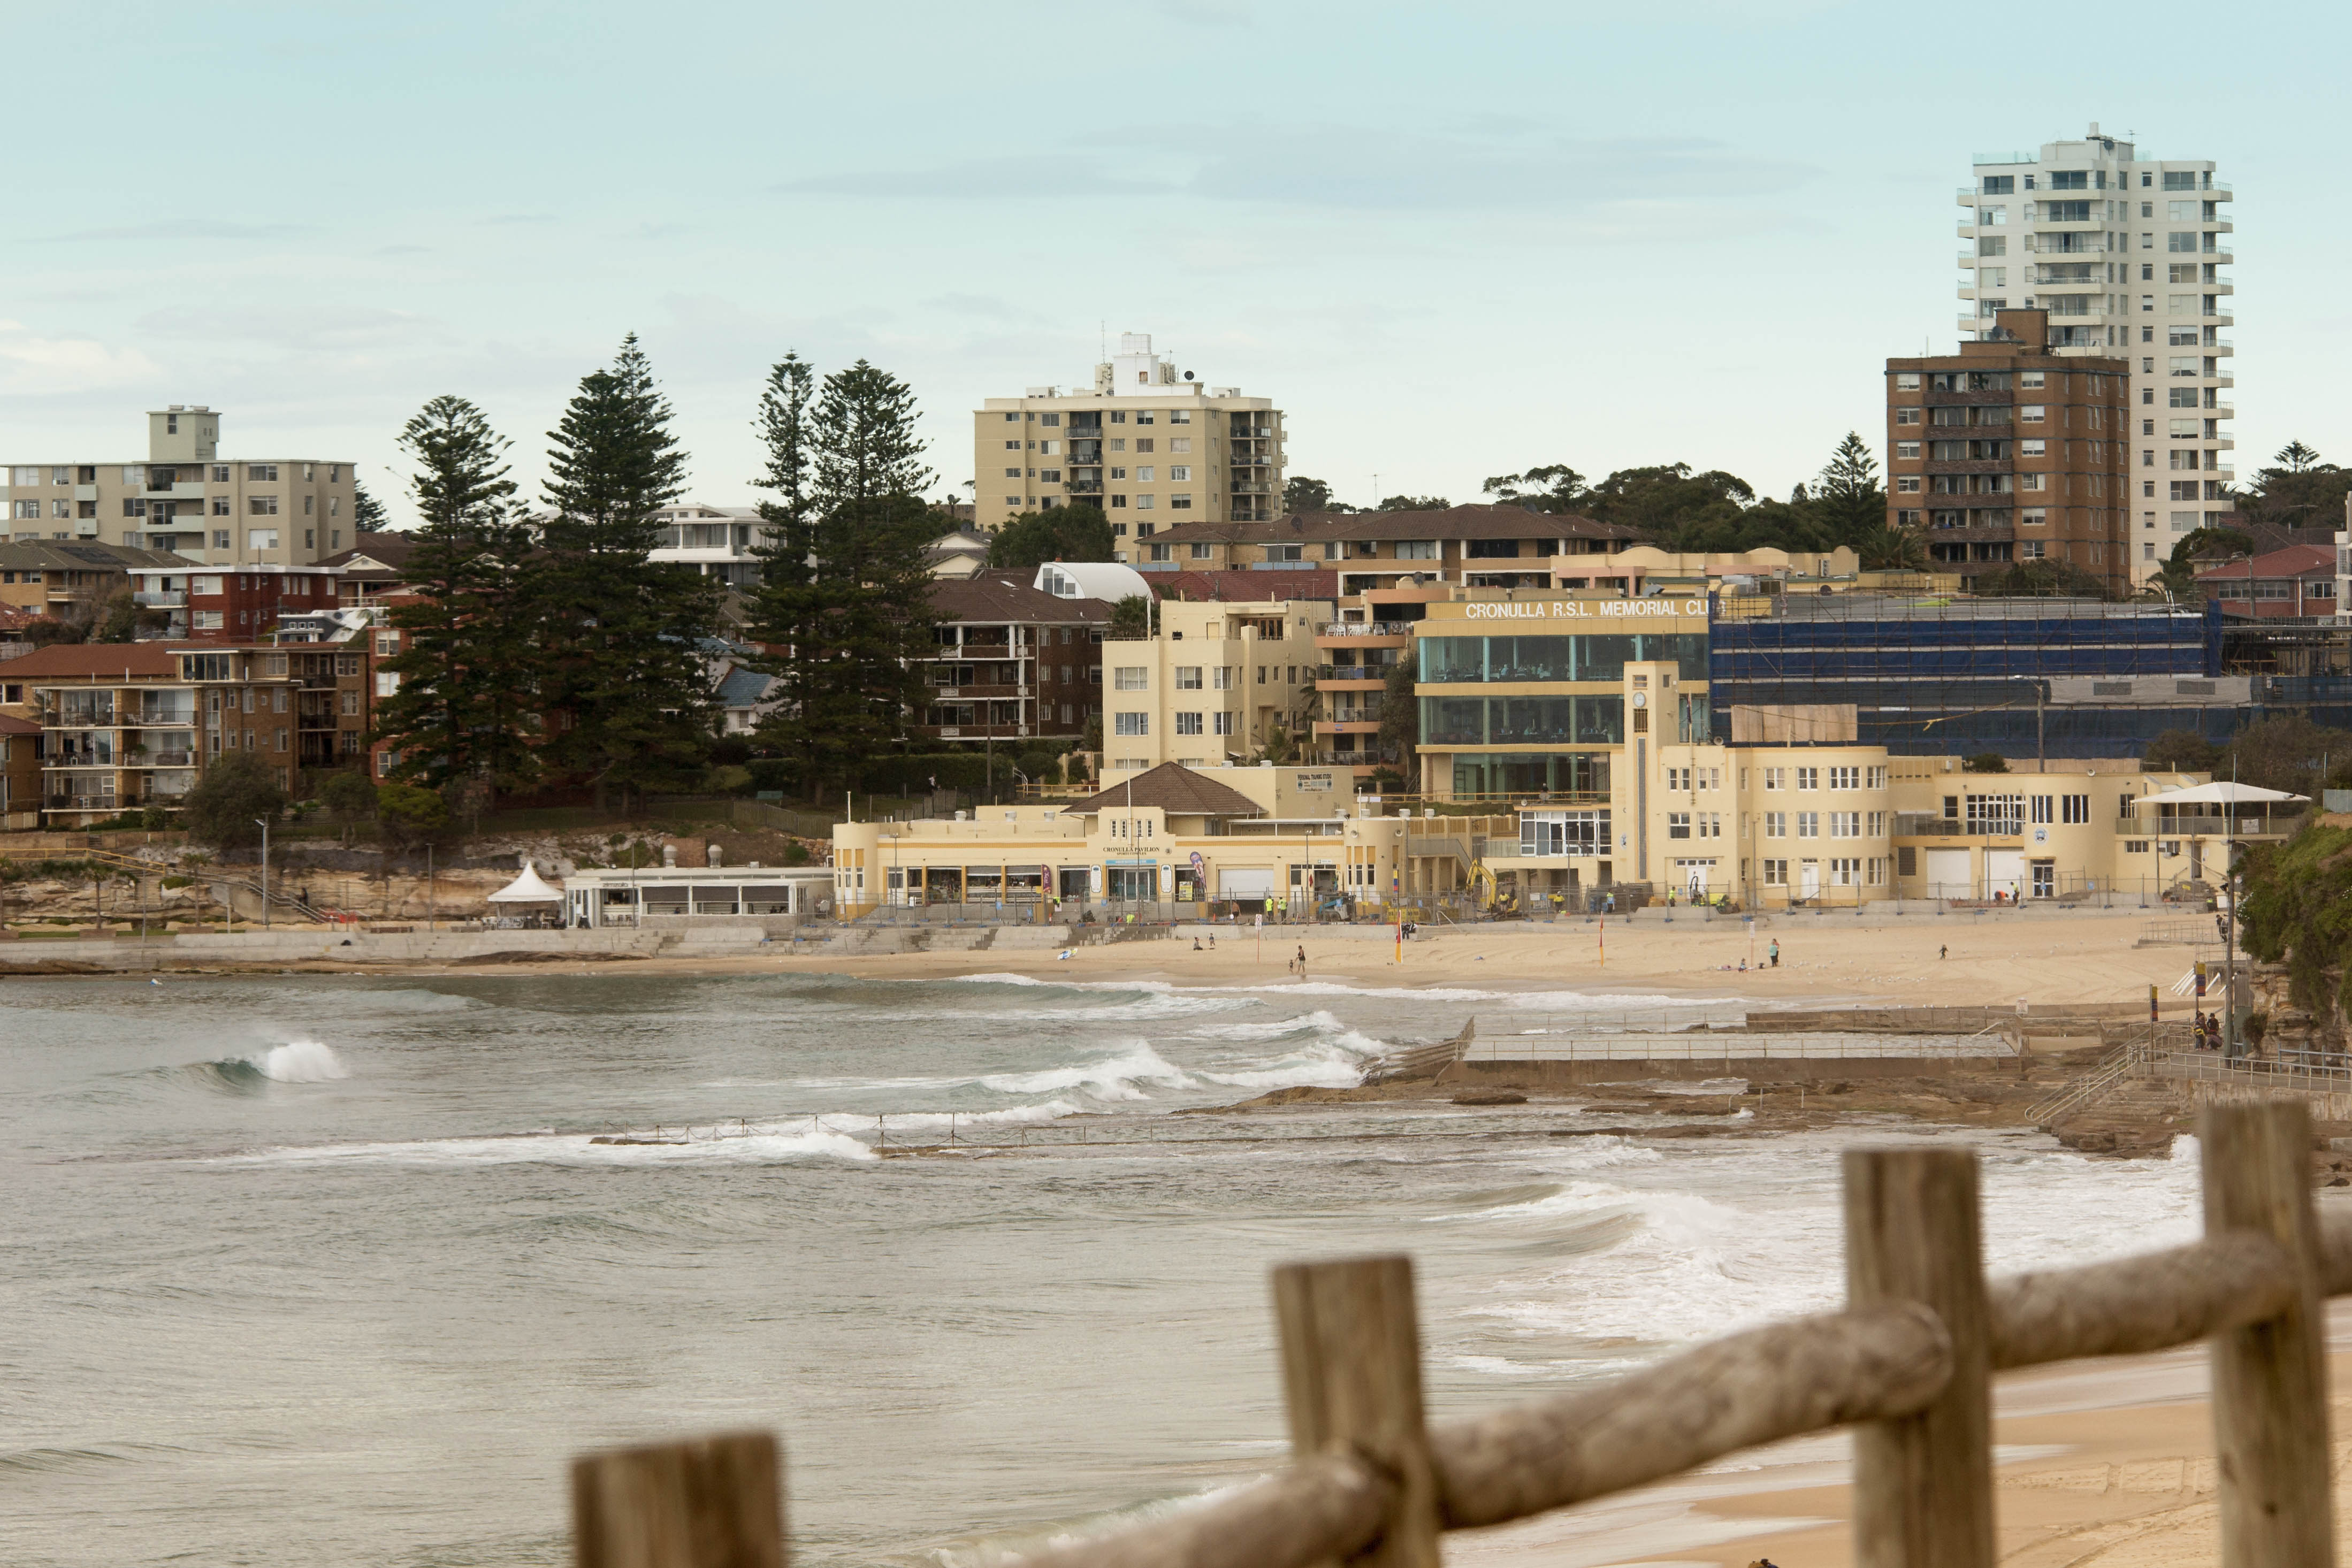
beach, sea, coast, ocean, town, river, cityscape, surf, sydney, australia, waves, cronulla